Universidad Autónoma de Asunción (university)

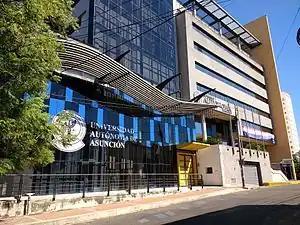

The Universidad Autónoma de Asunción ("Autonomous University of Asuncion") is a private university. It was founded in 1978 as the Escuela Superior de Administración de Empresas ("Superior School of Business Administration"). It obtained its title of university in 1991. As of 2006, it has 5000 students (undergraduate and graduate) and 350 professors.